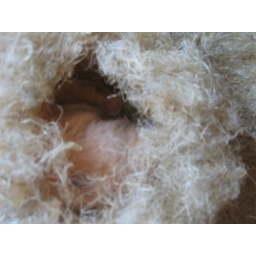
Pluto is sleeping in his self-made bed :)